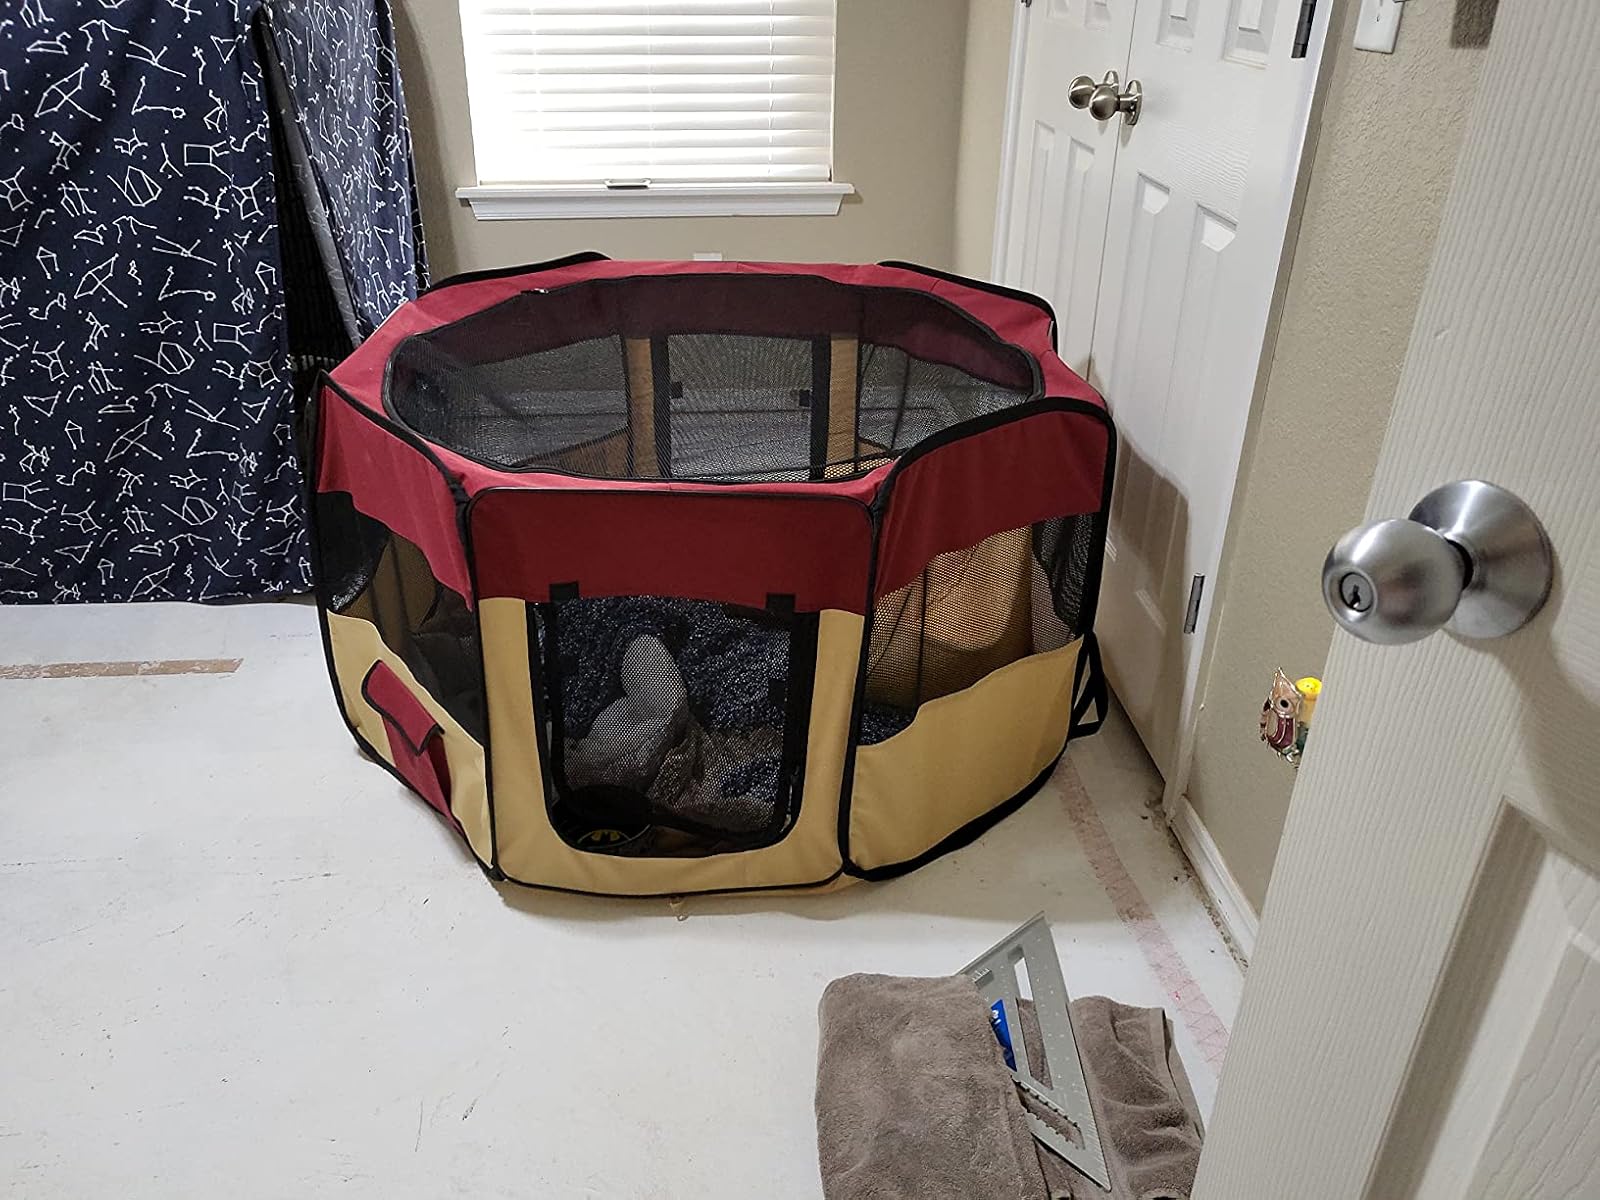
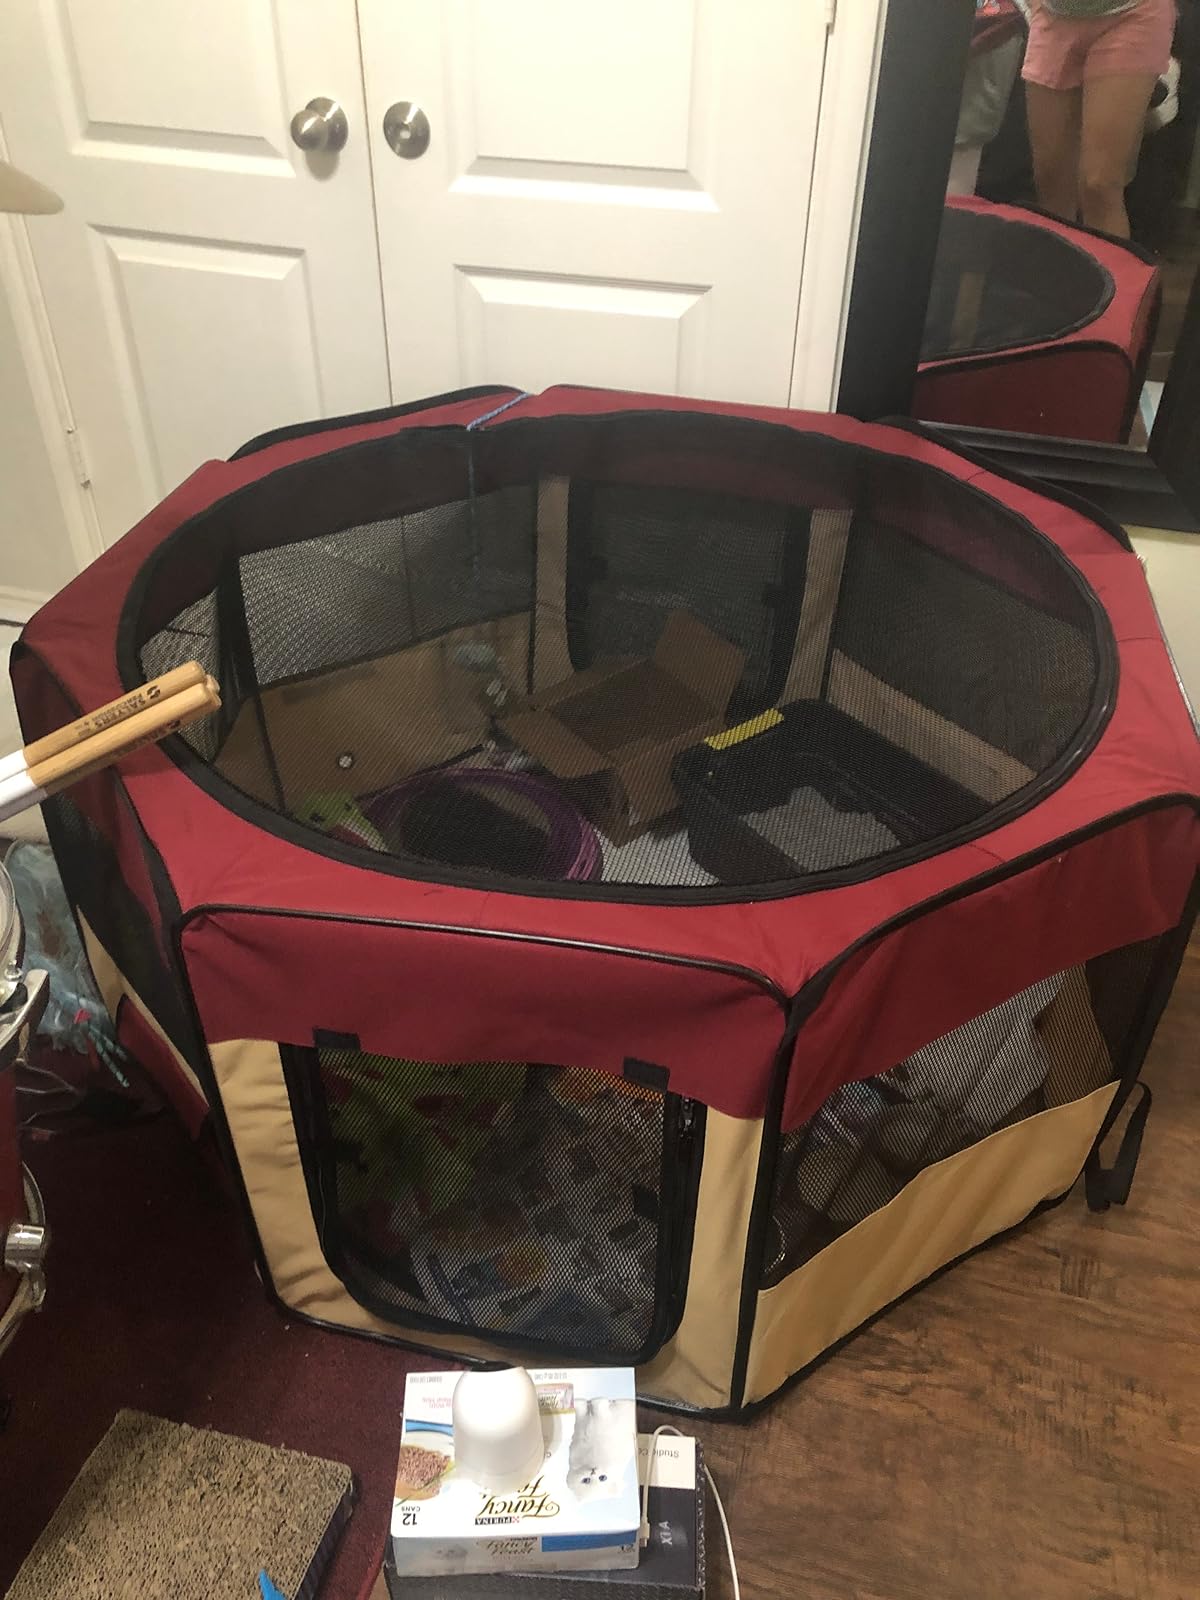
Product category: items_kennel
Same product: yes